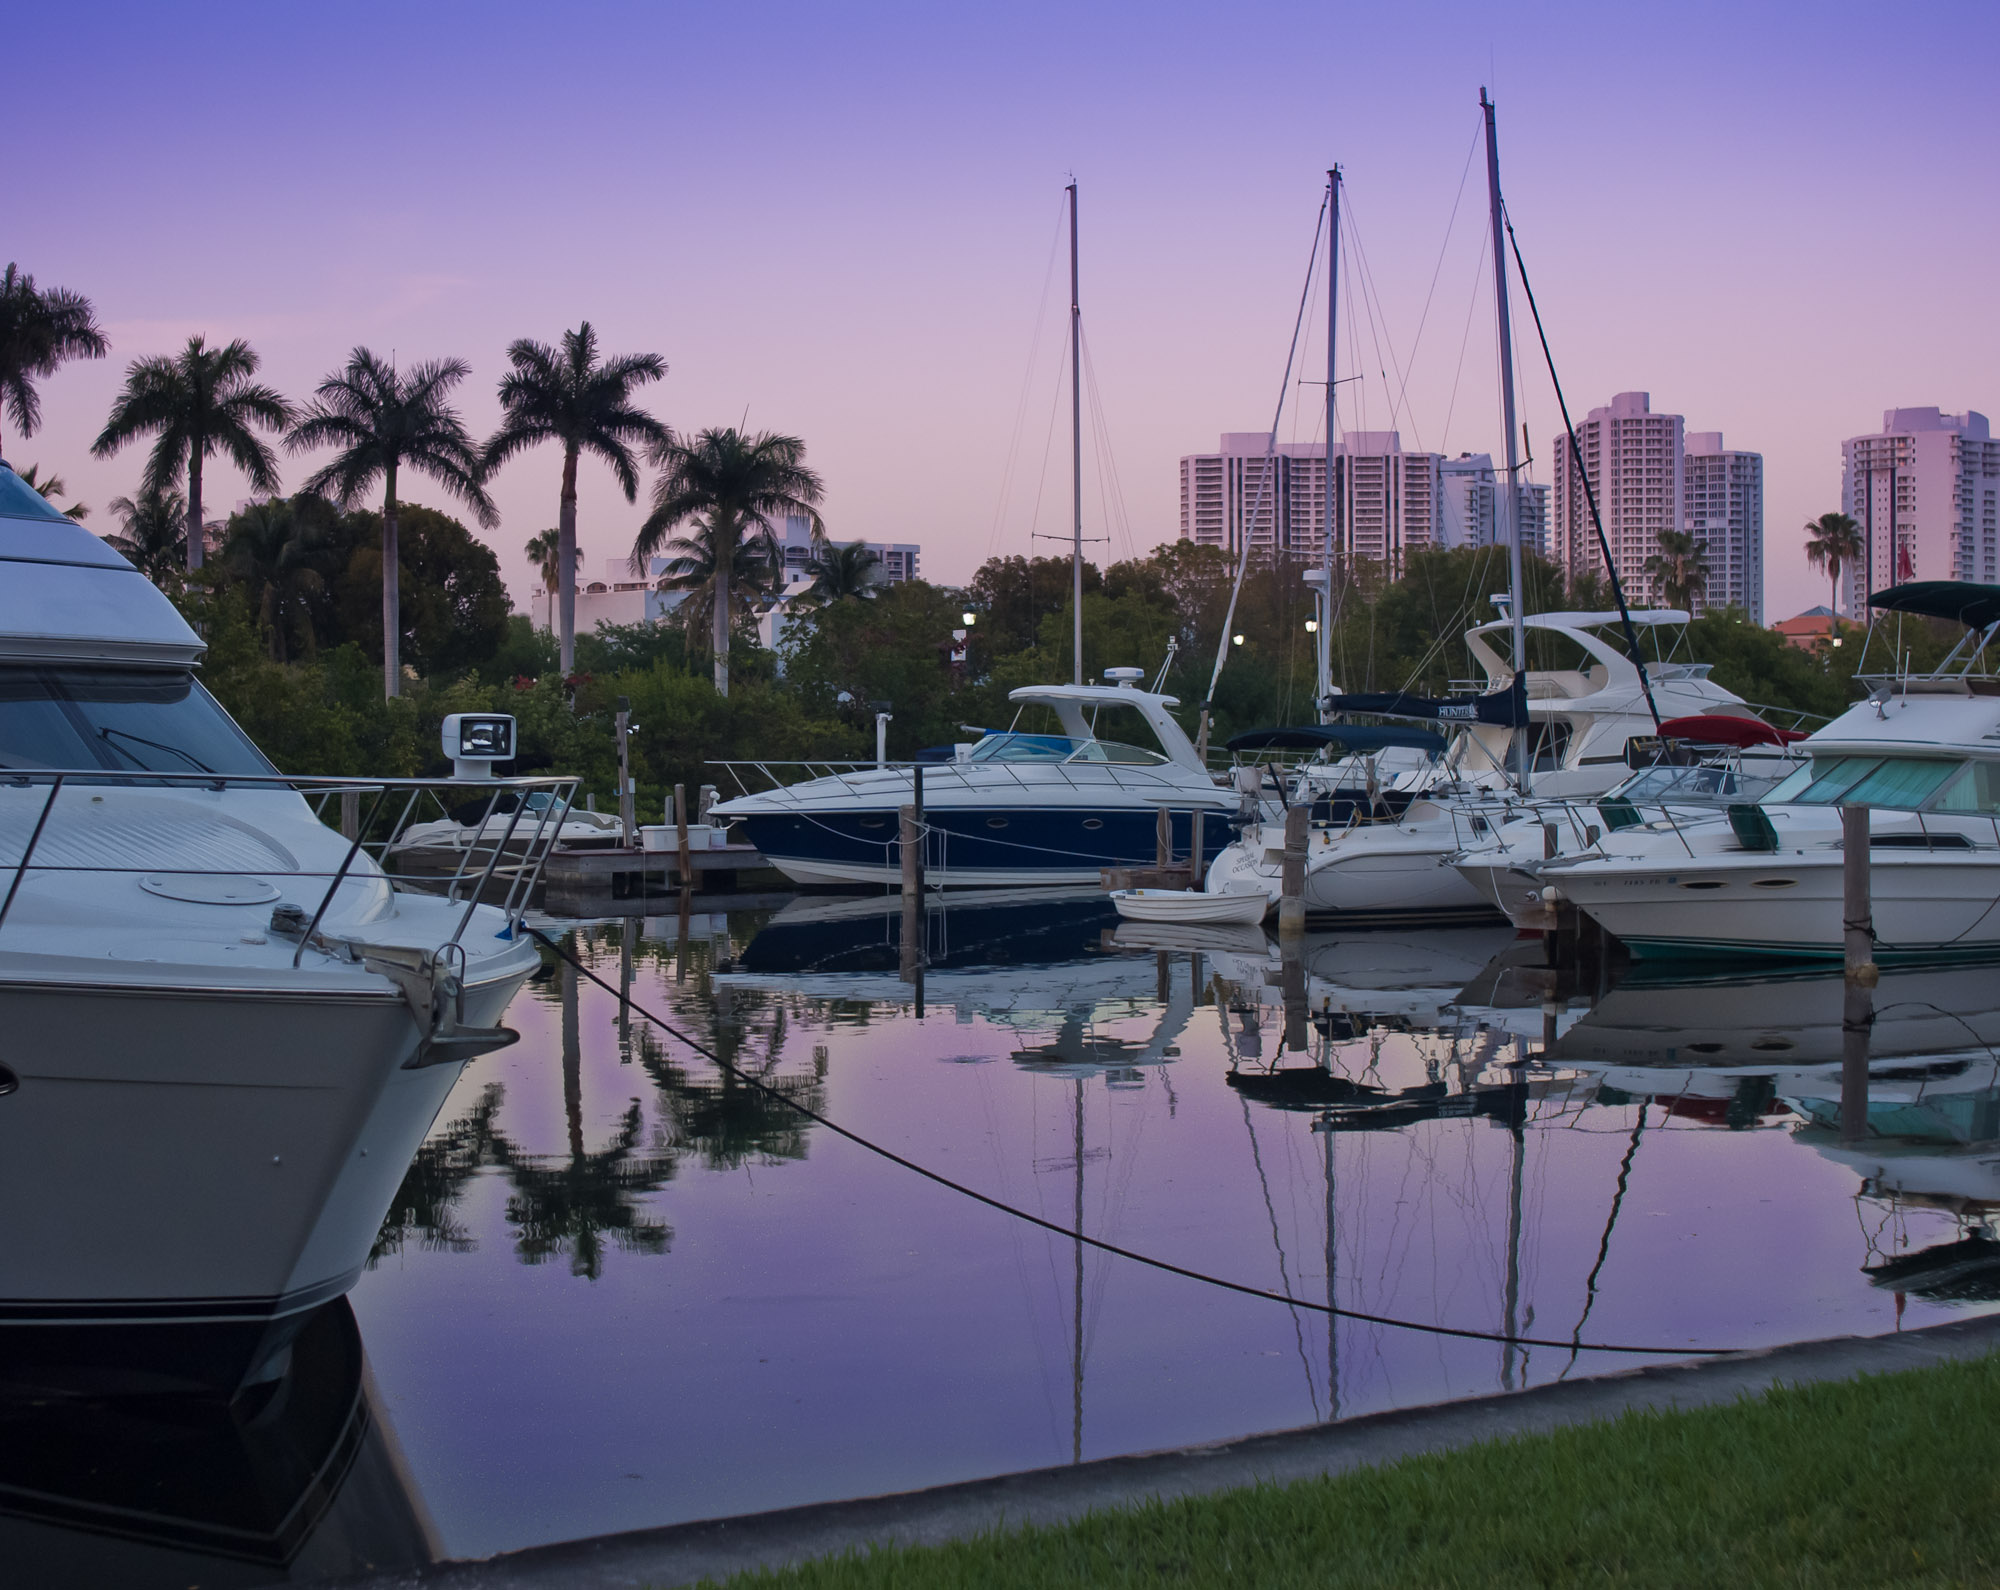
sea, dock, boat, ship, evening, reflection, vehicle, yacht, bay, harbor, marina, waterway, miami